Noorul Islam College of Arts and Science

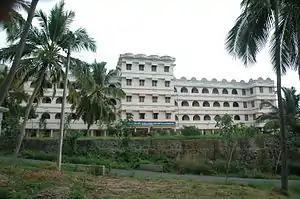
Noorul Islam College of Arts and Science

Noorul Islam College of Arts and Science (NICAS) was started in 2001 by the Noorul Islam Educational Trust, being affiliated to Manonmaniam Sundaranar University, Tirunelveli, and accredited by NAAC with ‘B’ Grade with a CGPA of 2.66. With a meagre strength of just 75 students offering three courses, Computer Science, Information Technology, and Computer Applications, the college progressed leaps and bounds by adding new courses and infra-facilities. Currently the college has effective student strength of about 1,100 and offers 13 U.G. courses, 6 P.G. courses and 1 Ph.D. course.